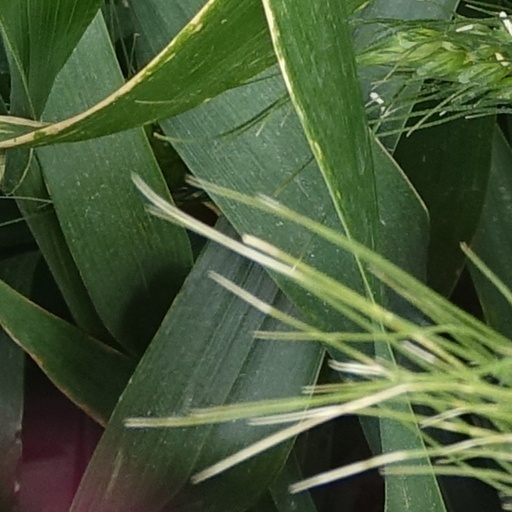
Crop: wheat